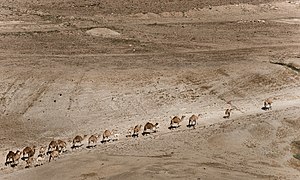
Karavane
Karavane i Jordan Riftdalen
En karavane er et følge af rejsende handelsfolk, som traditionelt fragter deres varer på lastdyr.